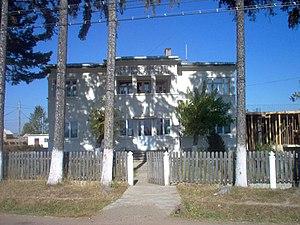
Vicovu de Sus est une ville moldave de Bucovine, située dans le nord-est de la Roumanie. En 2011, elle comptait 13 308 habitants.